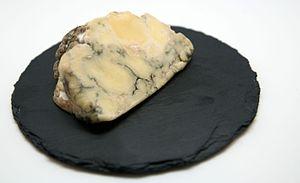
Belper Mürggel jeune, a Swiss cheese
Le Belper Mürggel est un fromage suisse originaire de la ville de Belp, dans le Canton de Berne. Il s'agit d'un fromage à base de lait de vache à deux moisissures antagonistes.